Justin Allgaier

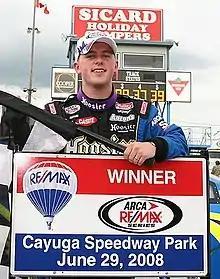
Allgaier in victory lane after winning the ARCA race at Cayuga in 2008, one of his six wins that year en route to the title

Allgaier was born in Springfield, Illinois and raised in Riverton, Illinois, and began his racing career at the age of five in quarter midgets, winning over one hundred races and five championships. He began stock car racing at thirteen in the UMP Late Model Series, where he competed for three seasons. At the age of sixteen, he made his debut in the ARCA Re/Max Series at the Illinois State Fairgrounds Racetrack, driving the No. 99 Hoosier Tire Midwest/Law Automotive Chevrolet for Ken Schrader; he qualified twenty-ninth and finished seventeenth. He ran two additional races for Kerry Scherer and Bob Schacht, with a best finish of eleventh.